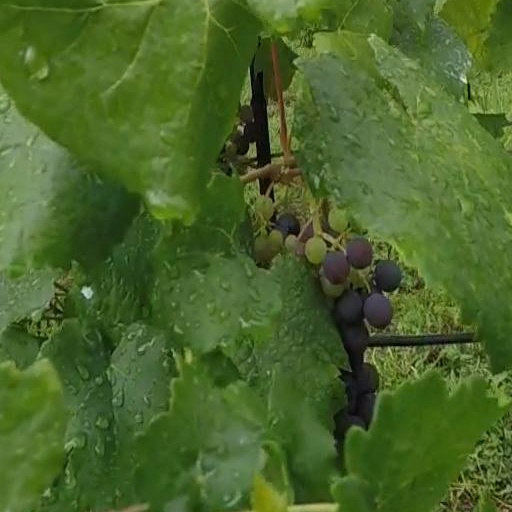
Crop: grape